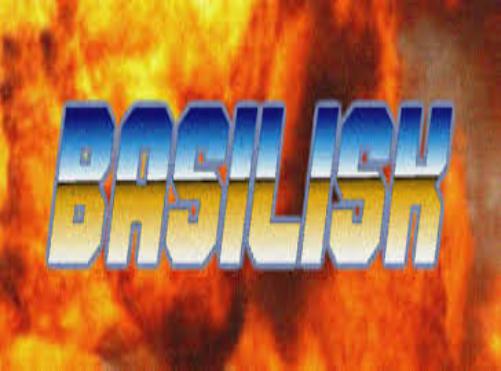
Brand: basilisk
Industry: Others